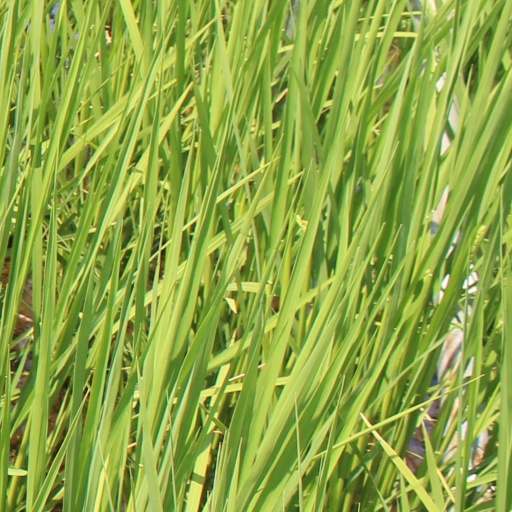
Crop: rice